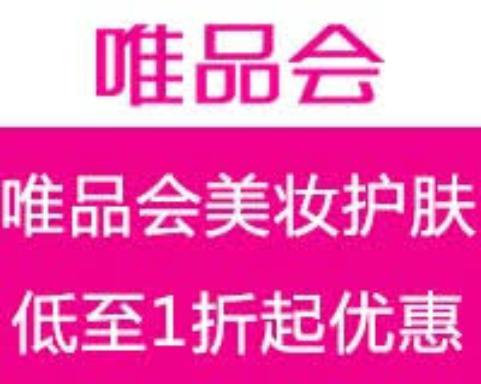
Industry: Necessities